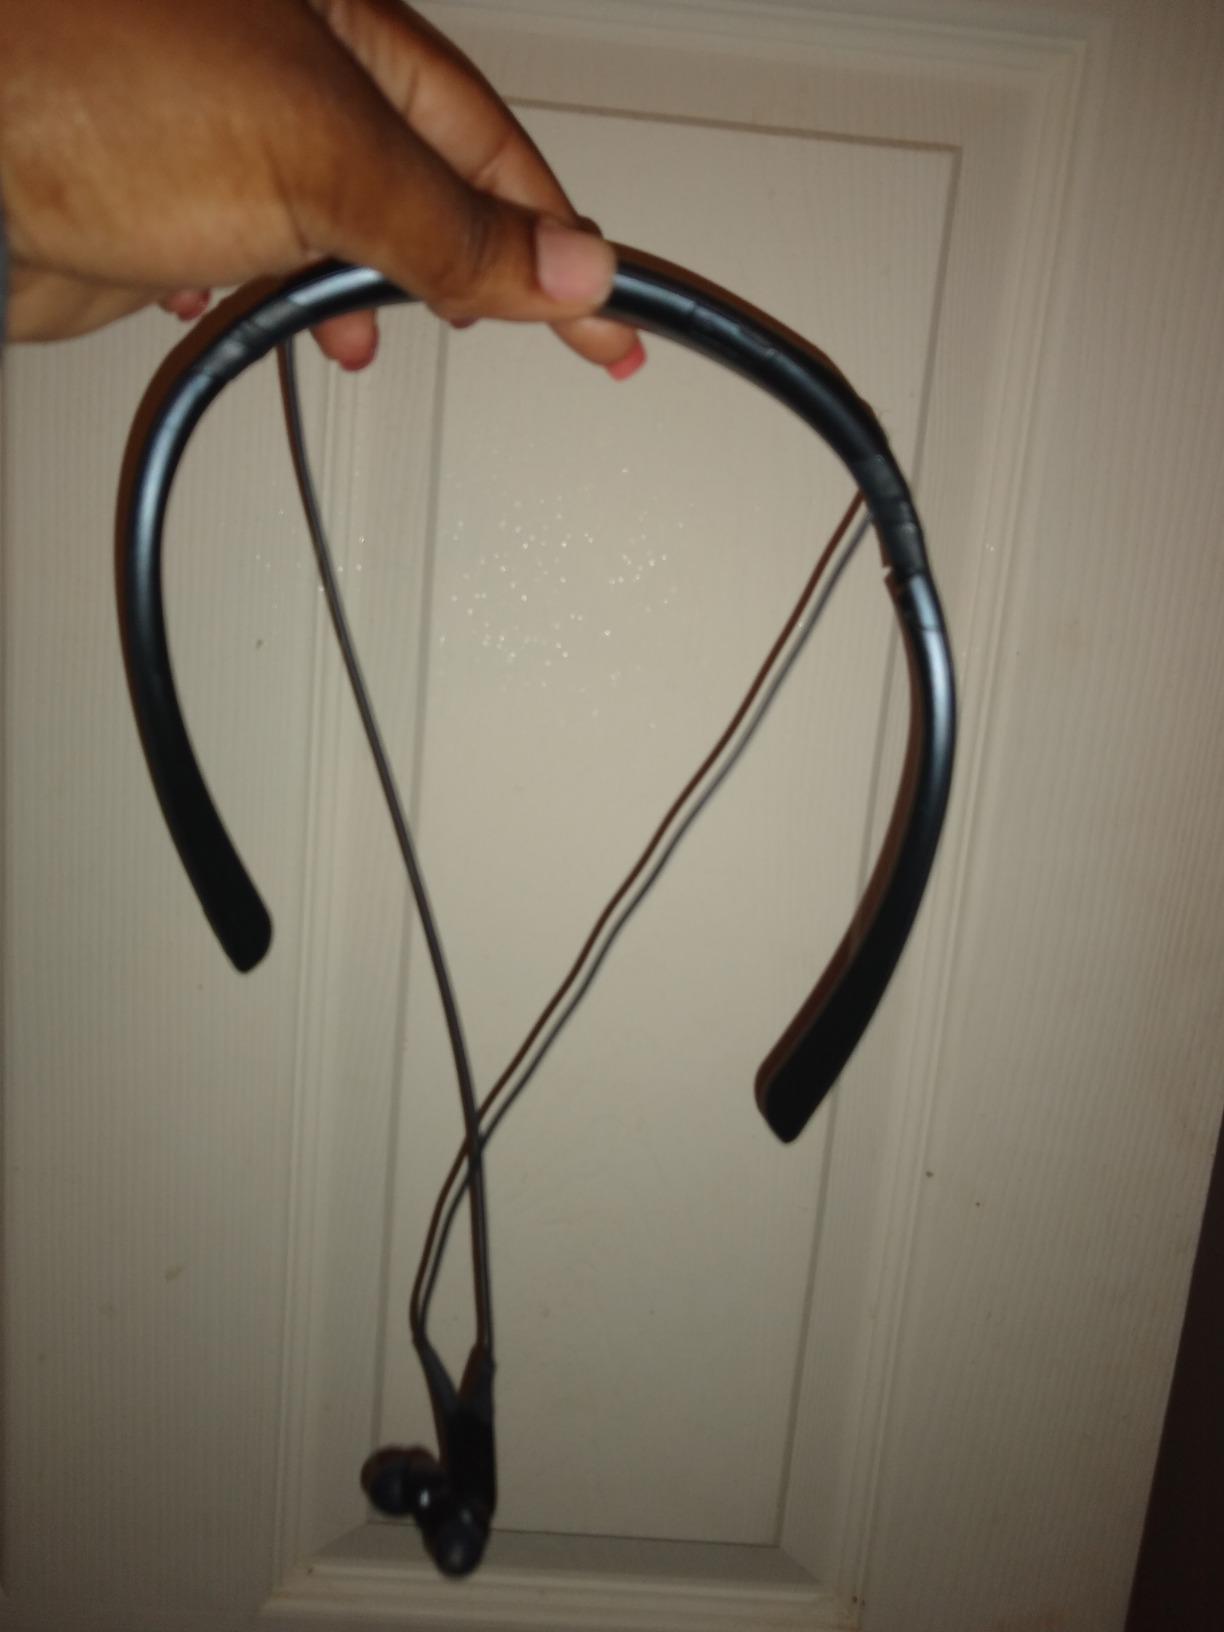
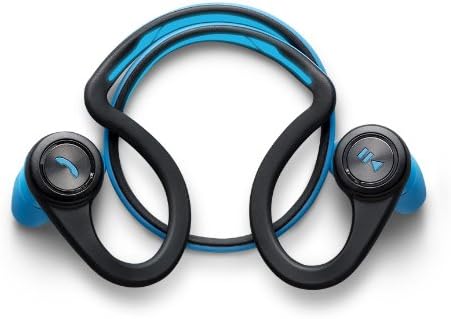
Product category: headphones
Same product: no